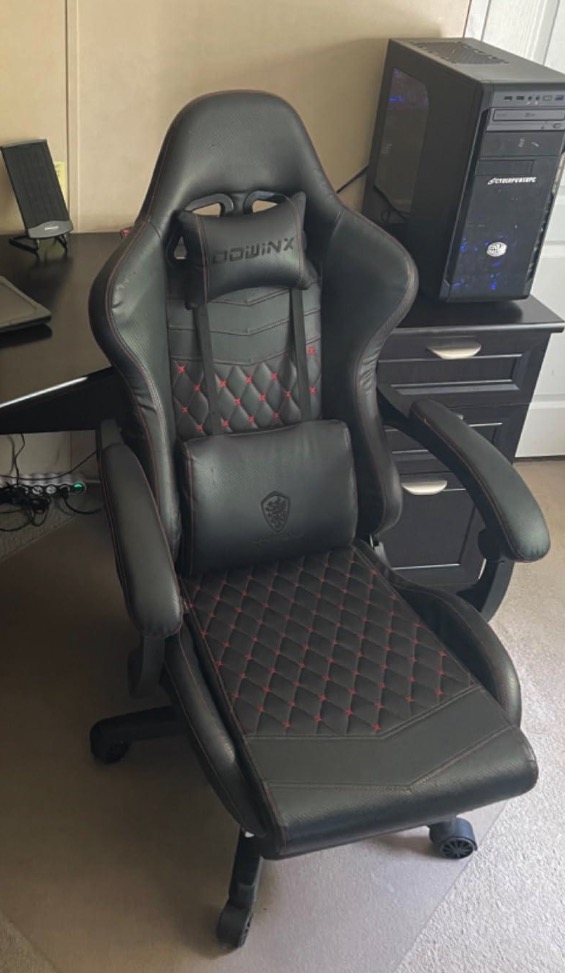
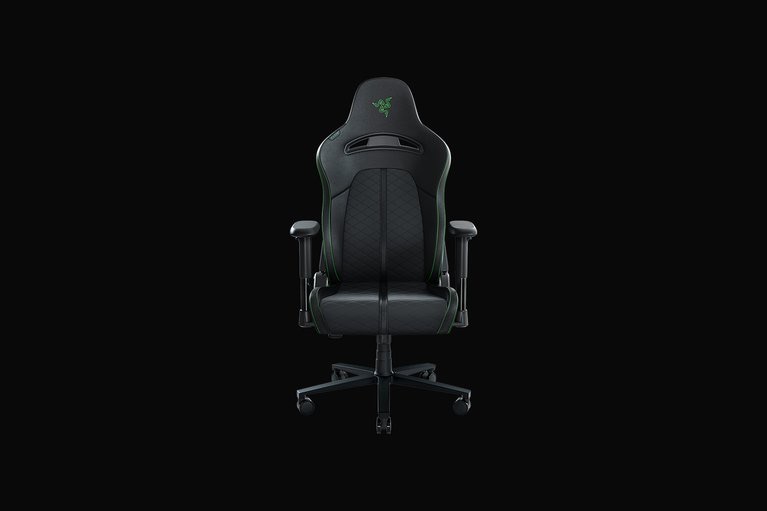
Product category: items_chair
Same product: no